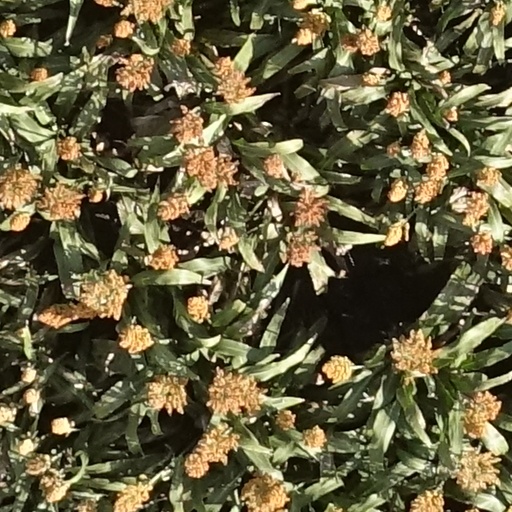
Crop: sorghum